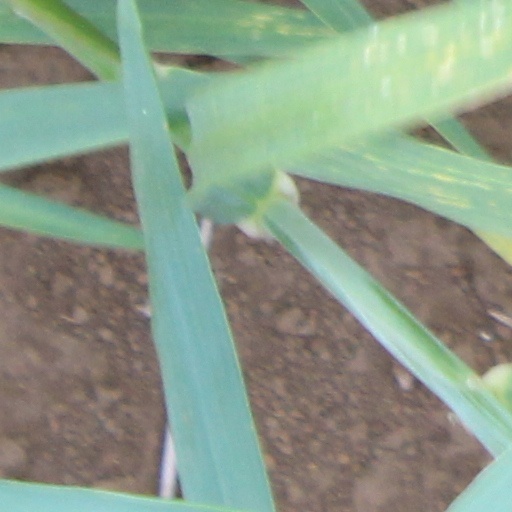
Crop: wheat